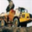
Label: truck